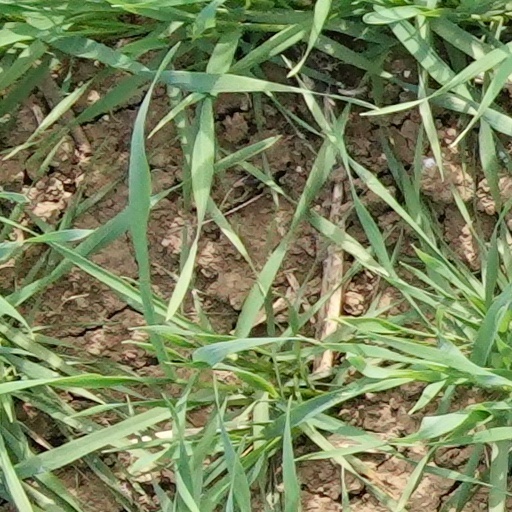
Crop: wheat